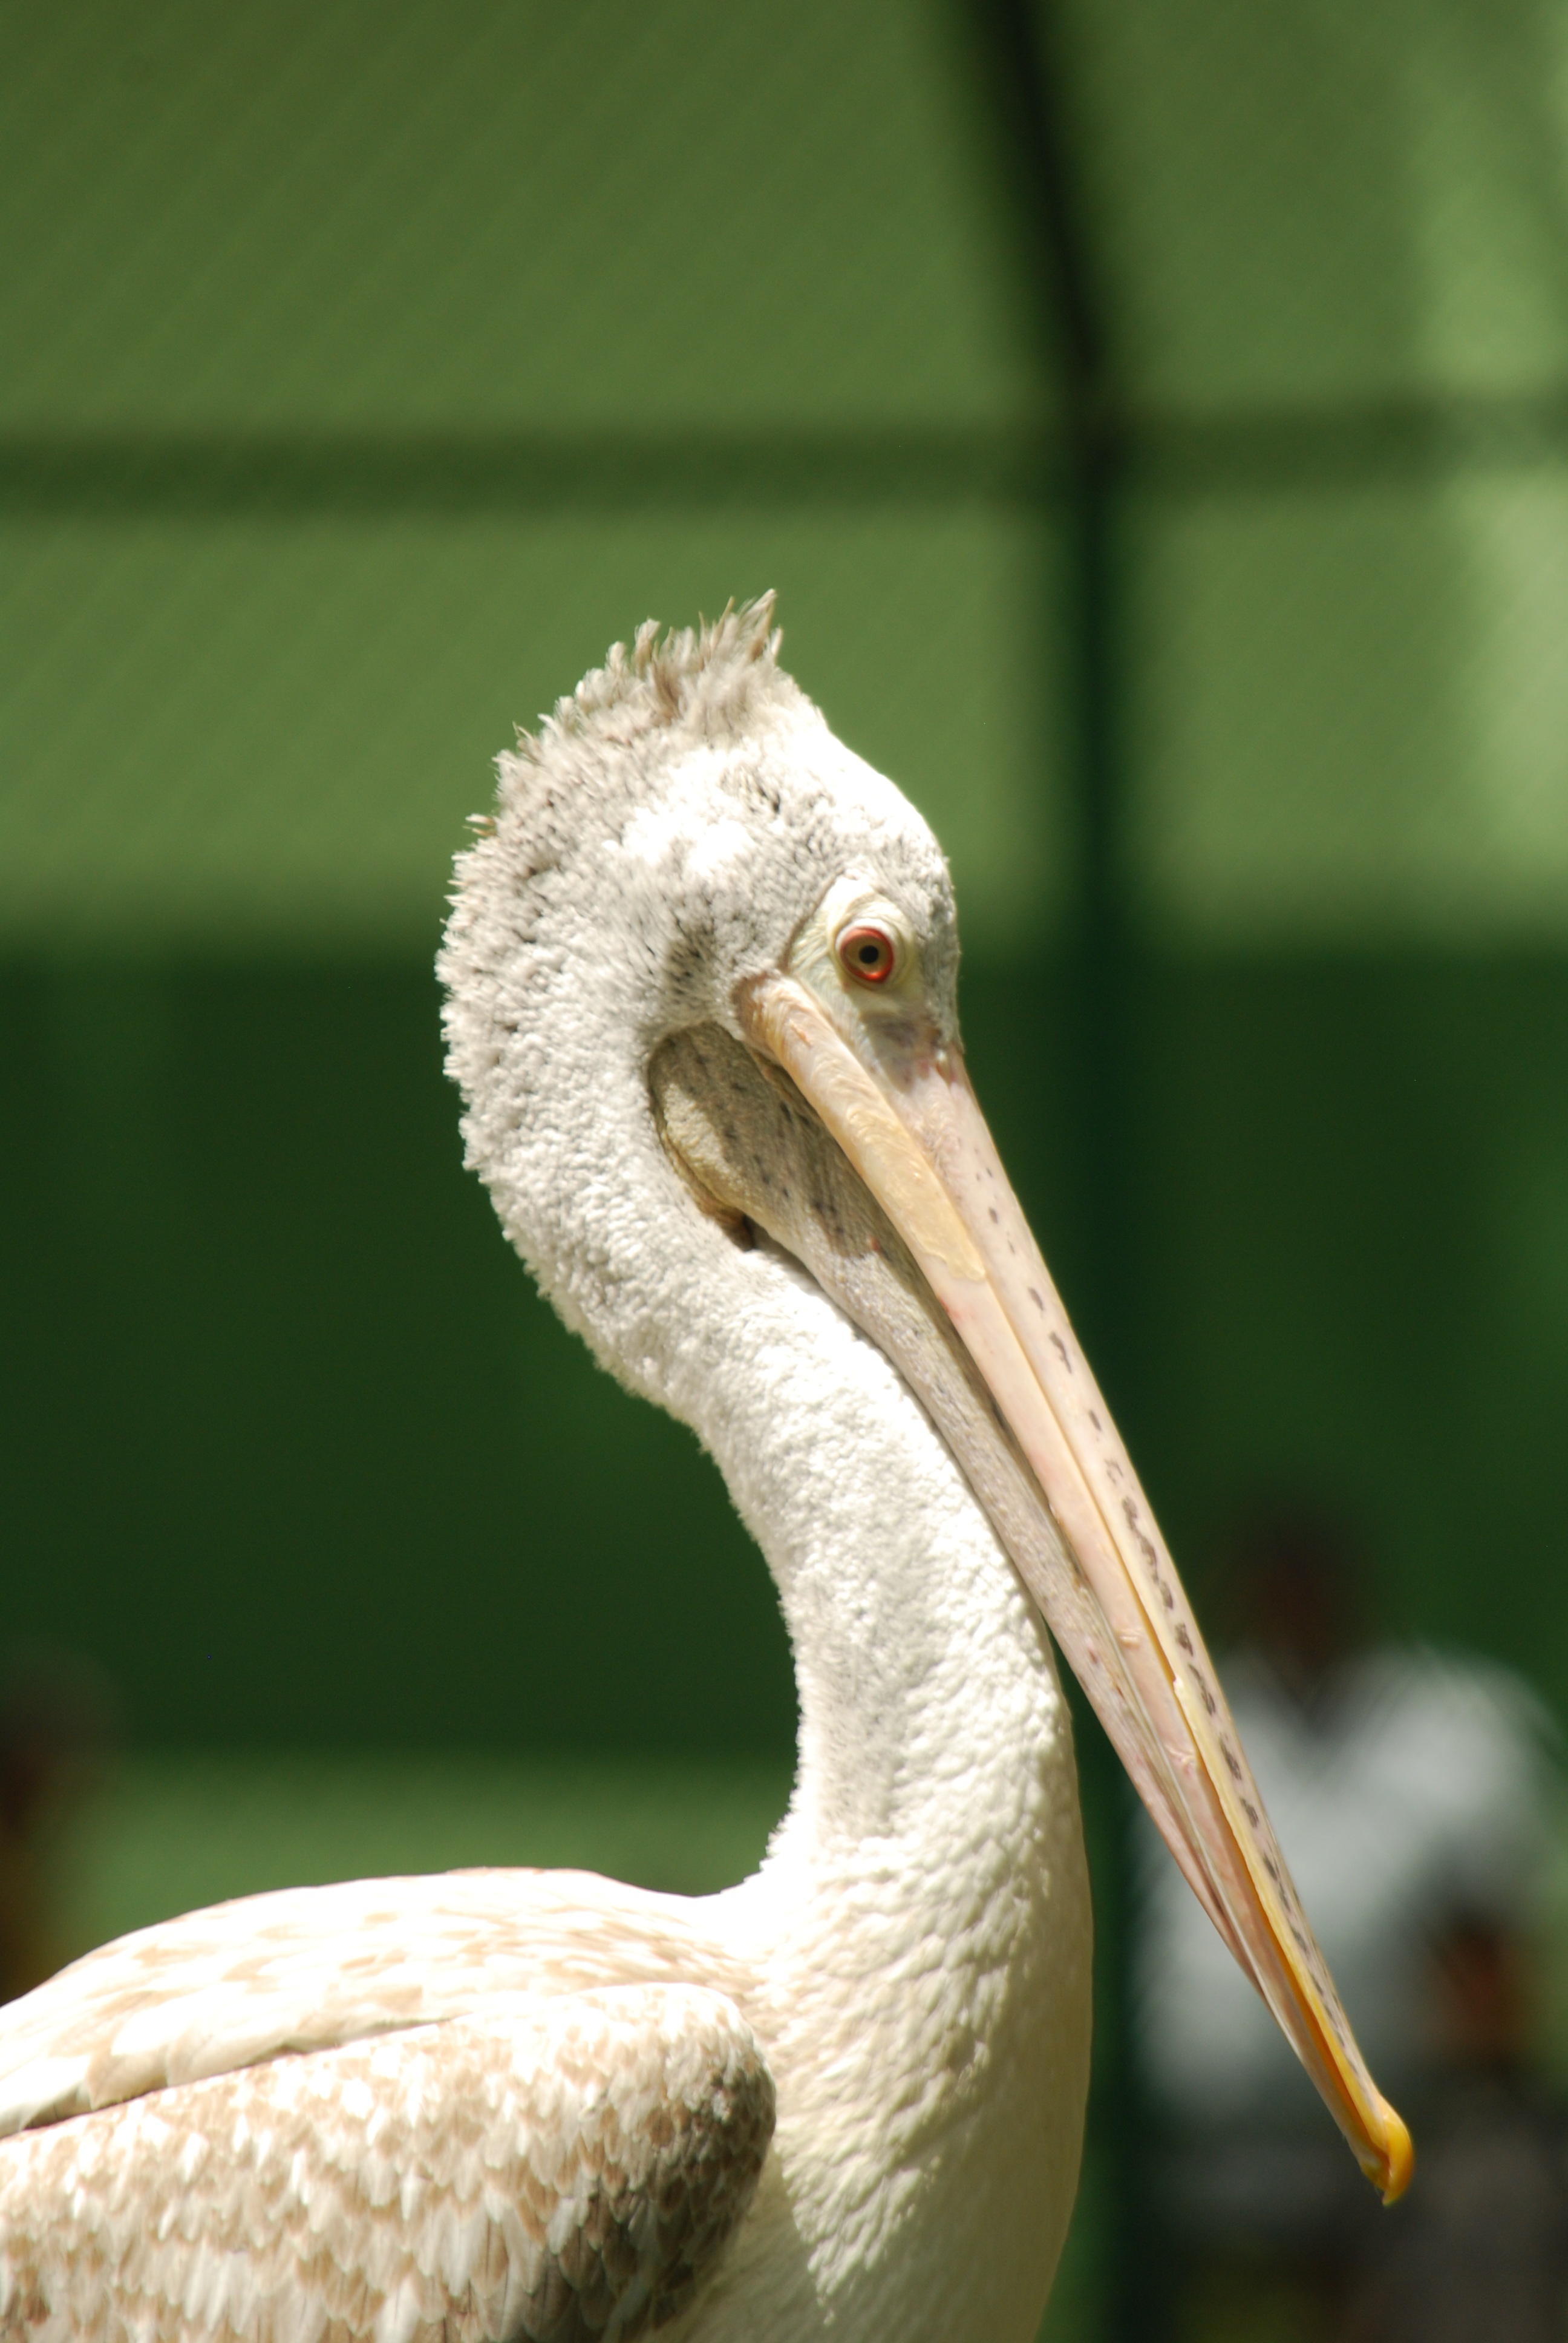
nature, bird, pelican, seabird, wildlife, green, beak, tropical, natural, feather, fauna, close up, birds, pelecaniformes, crane like bird